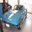
Label: automobile